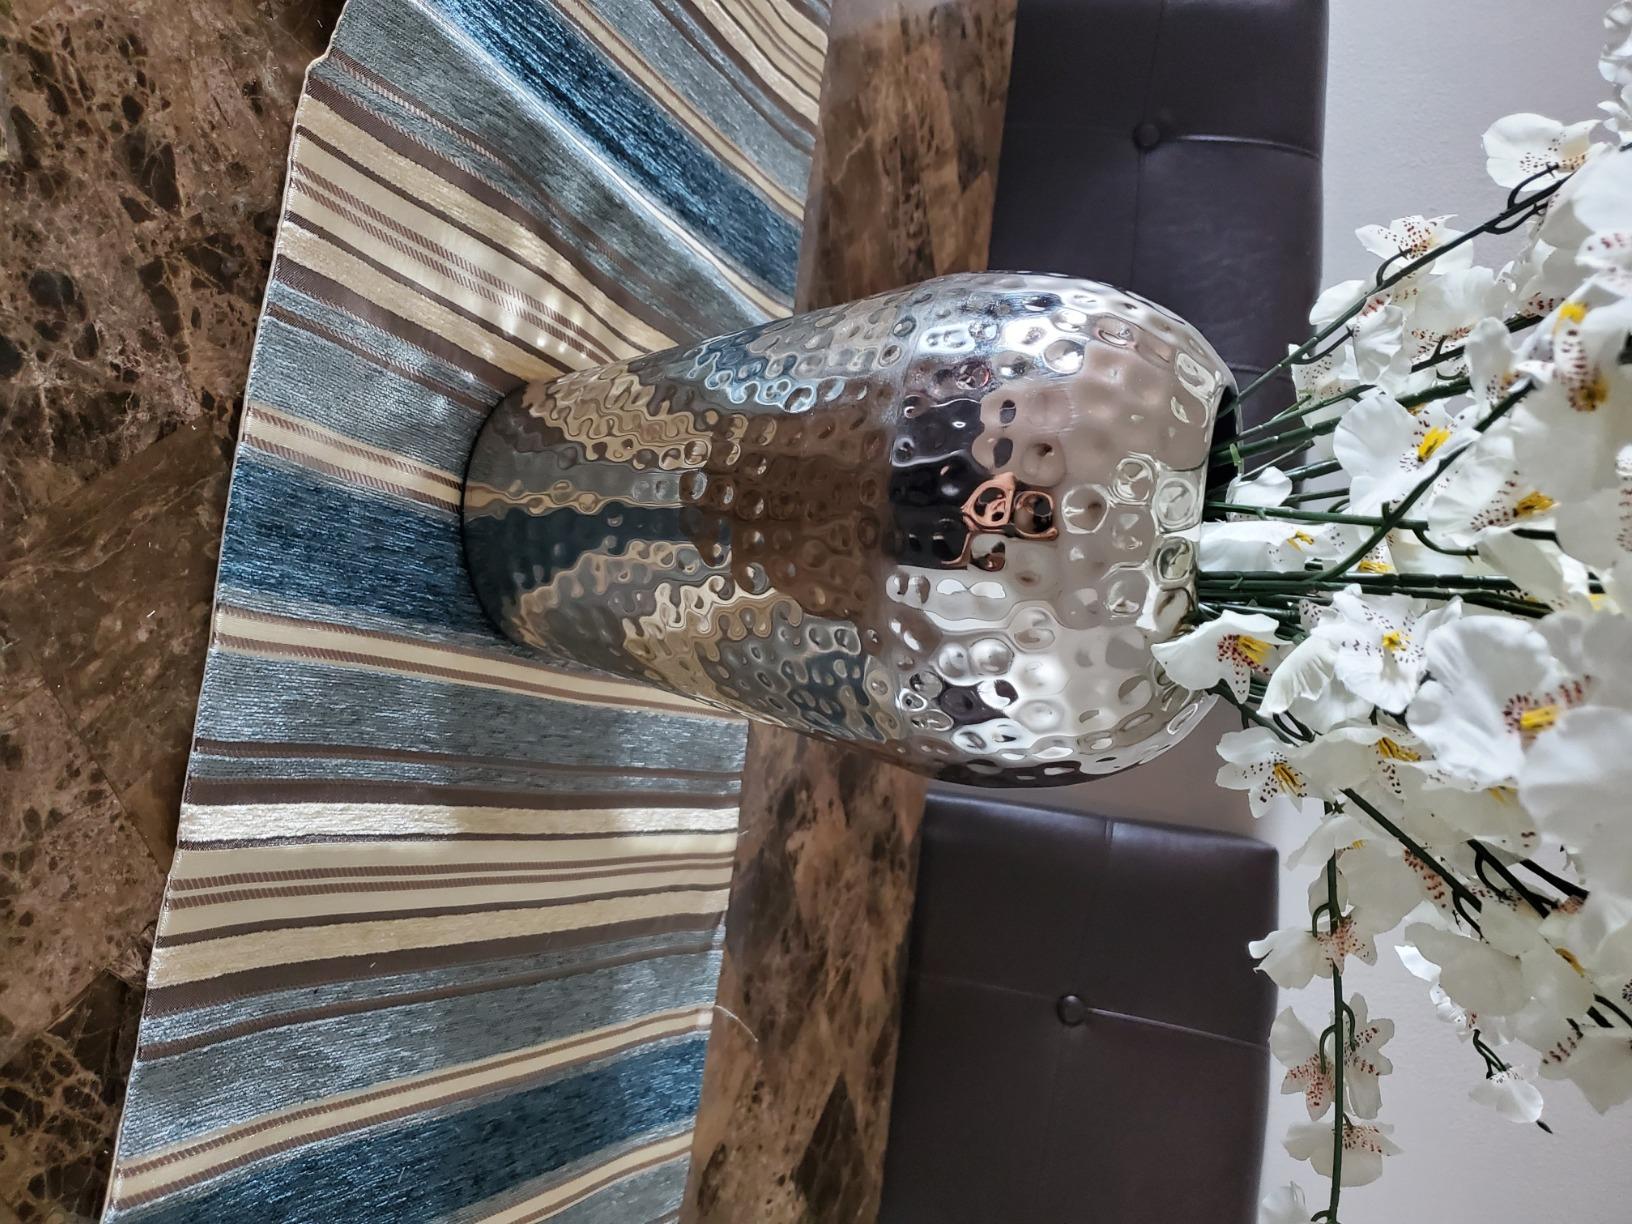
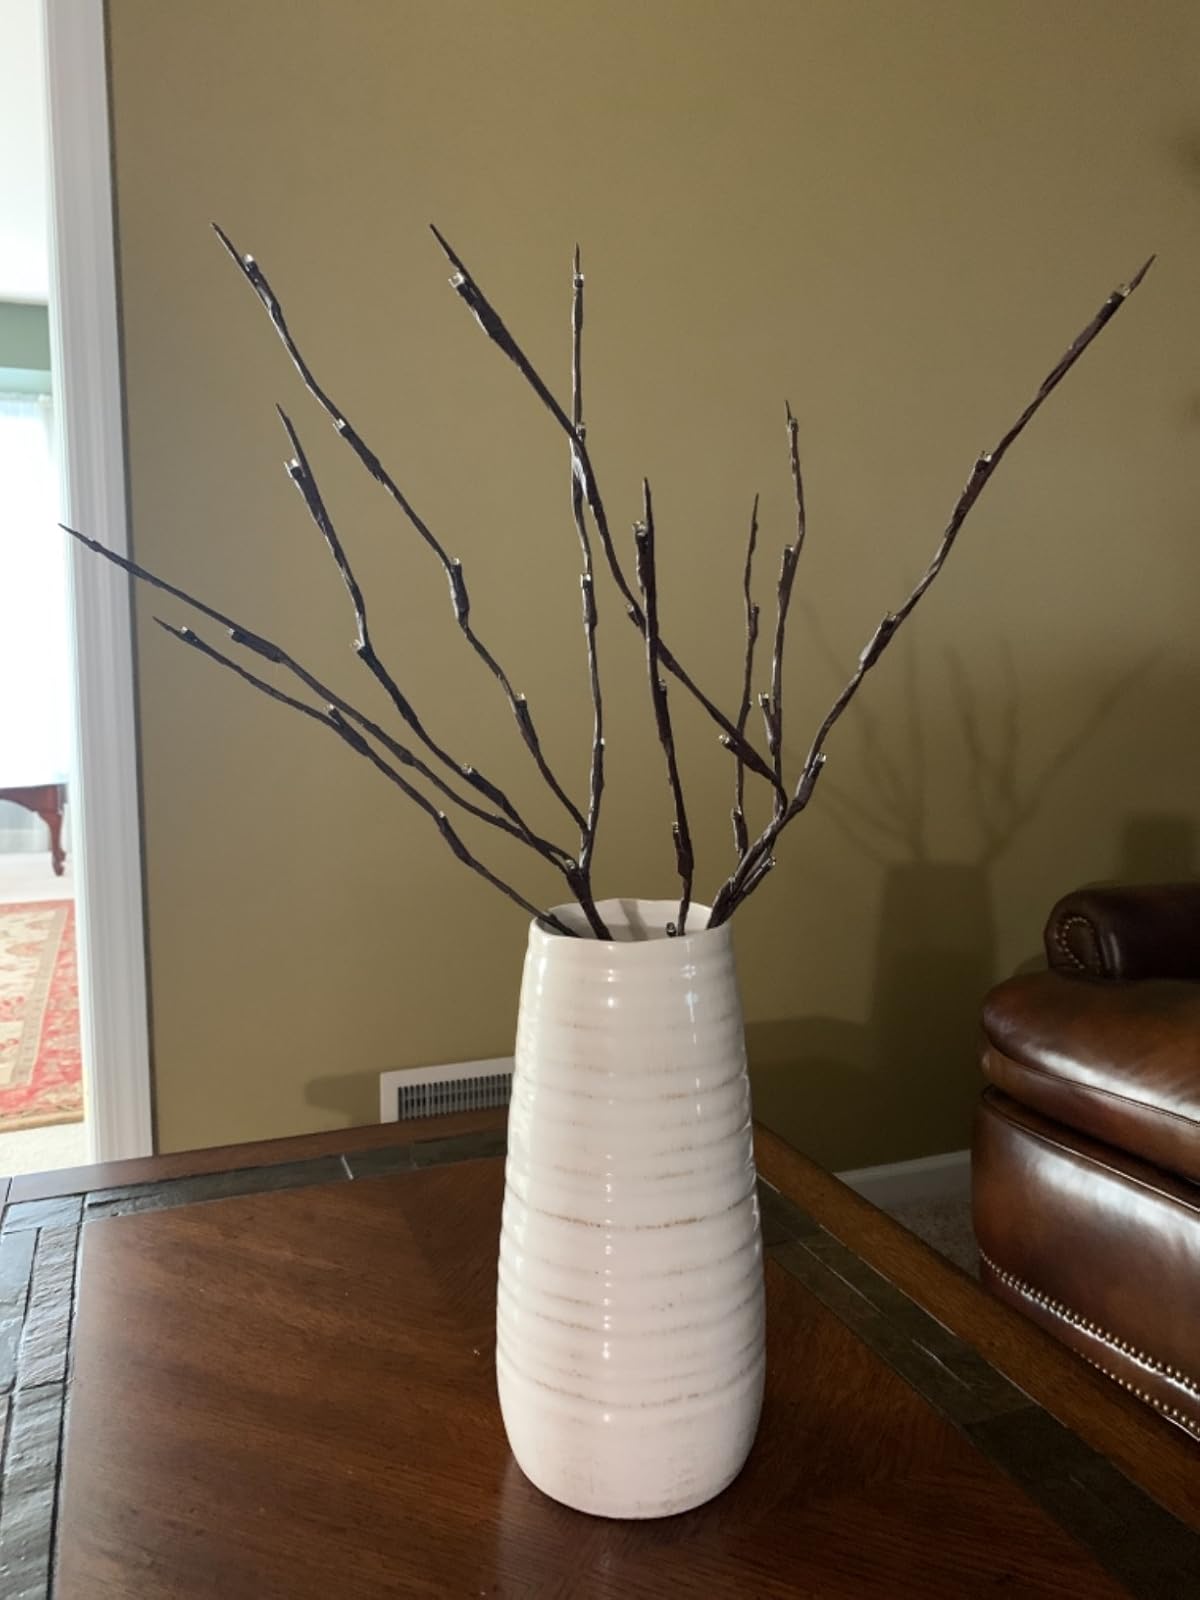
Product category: vase
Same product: no